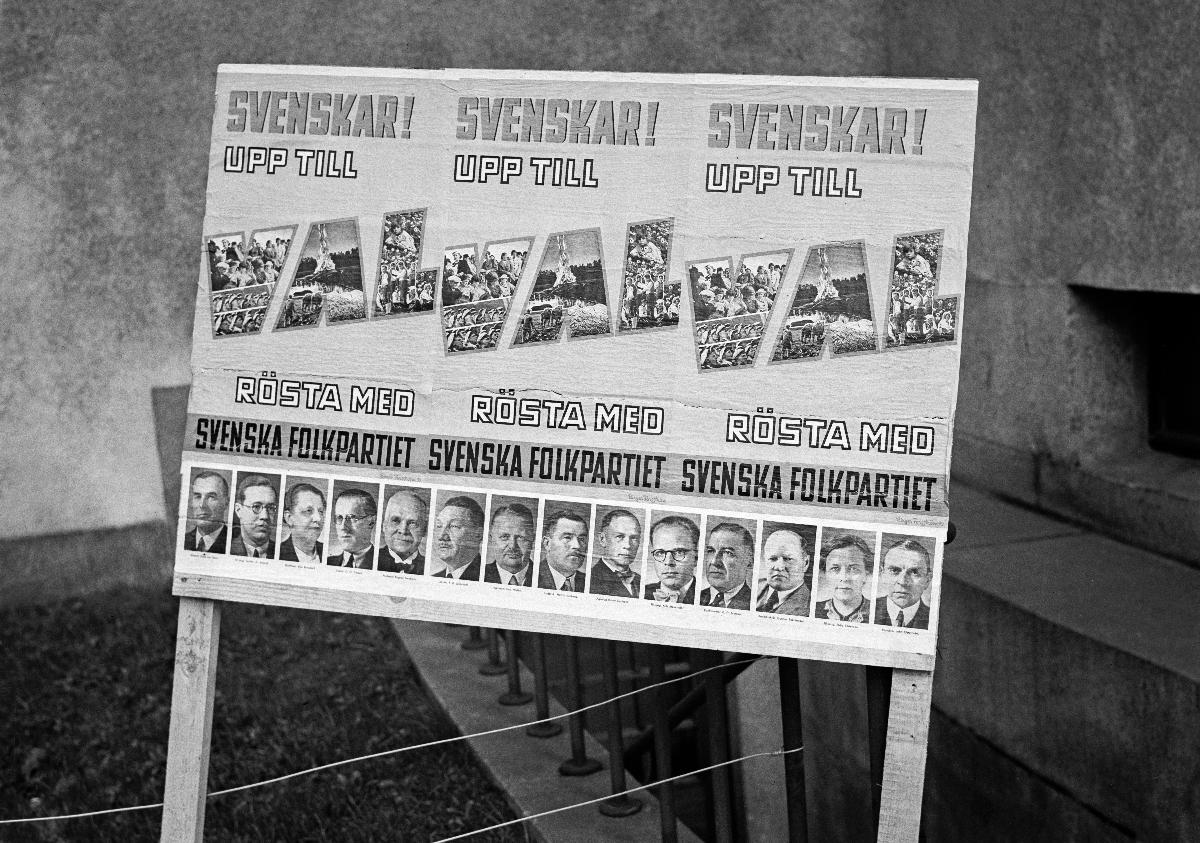
RKP:n eduskuntavaalijulisteita 1939
SFP:s riksdagsvalsplakat 1939; Parliamentary election posters of SFP 1939
sisällön kuvaus: Ruotsalaisen kansanpuolueen eduskuntavaalijulisteita Helsingissä 21.6.1939. content description: Parliamentary election posters of the Swedish People's Party of Finland in Helsinki 21.6.1939. innehållsbeskrivning: Svenska folkpartiets riksdagsvalsplakat i Helsingfors 21.6.1939.
Kuvaaja: Sundström, Hugo, kuvaaja
Vuosi: 1939
Paikka: Suomi, Uusimaa, Helsinki
Aiheet: HBL; politiikka; vaalit; eduskuntavaalit; julisteet; politics; elections; general elections; posters; election; parliamentary election; politik; val (samhälleliga händelser); riksdagsval; affischer; val; valreklam; valplakat